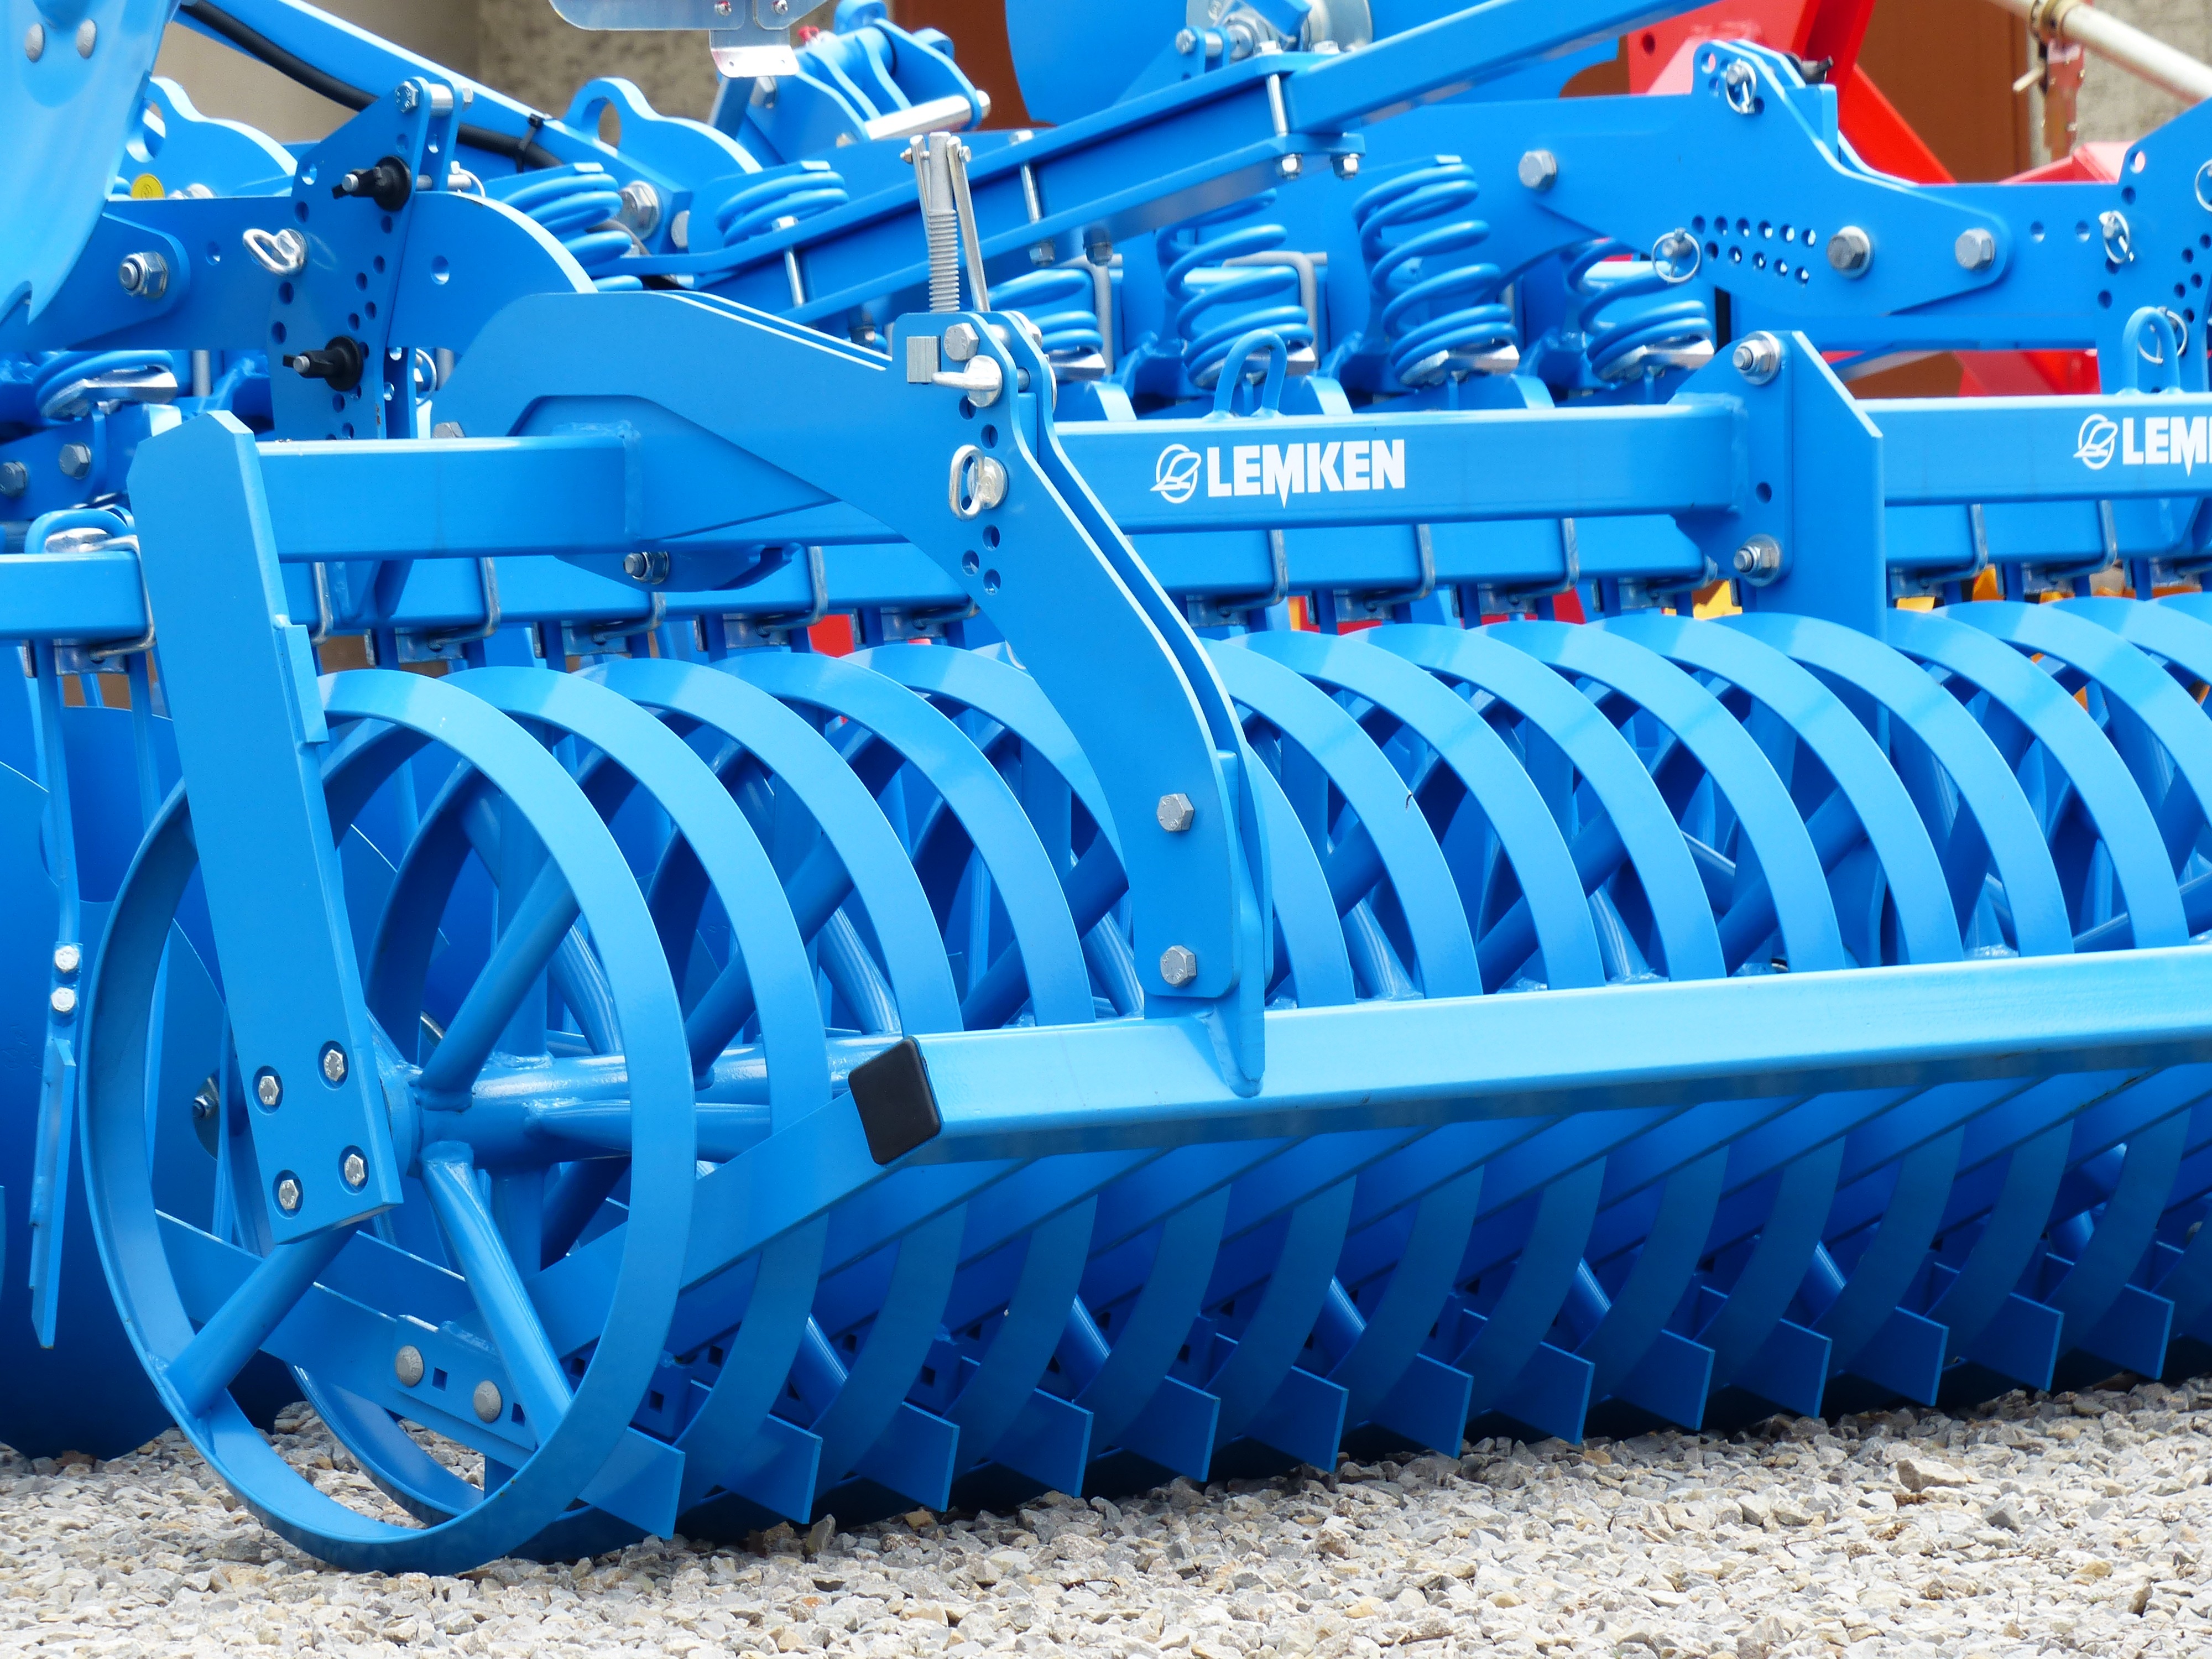
farm, ground, vehicle, machine, blue, agriculture, device, agricultural, product, tools, inflatable, arable, agricultural machine, construction equipment, harrow, striegel, tillage equipment, loosen, sedimental crush, short disc harrow, machining device